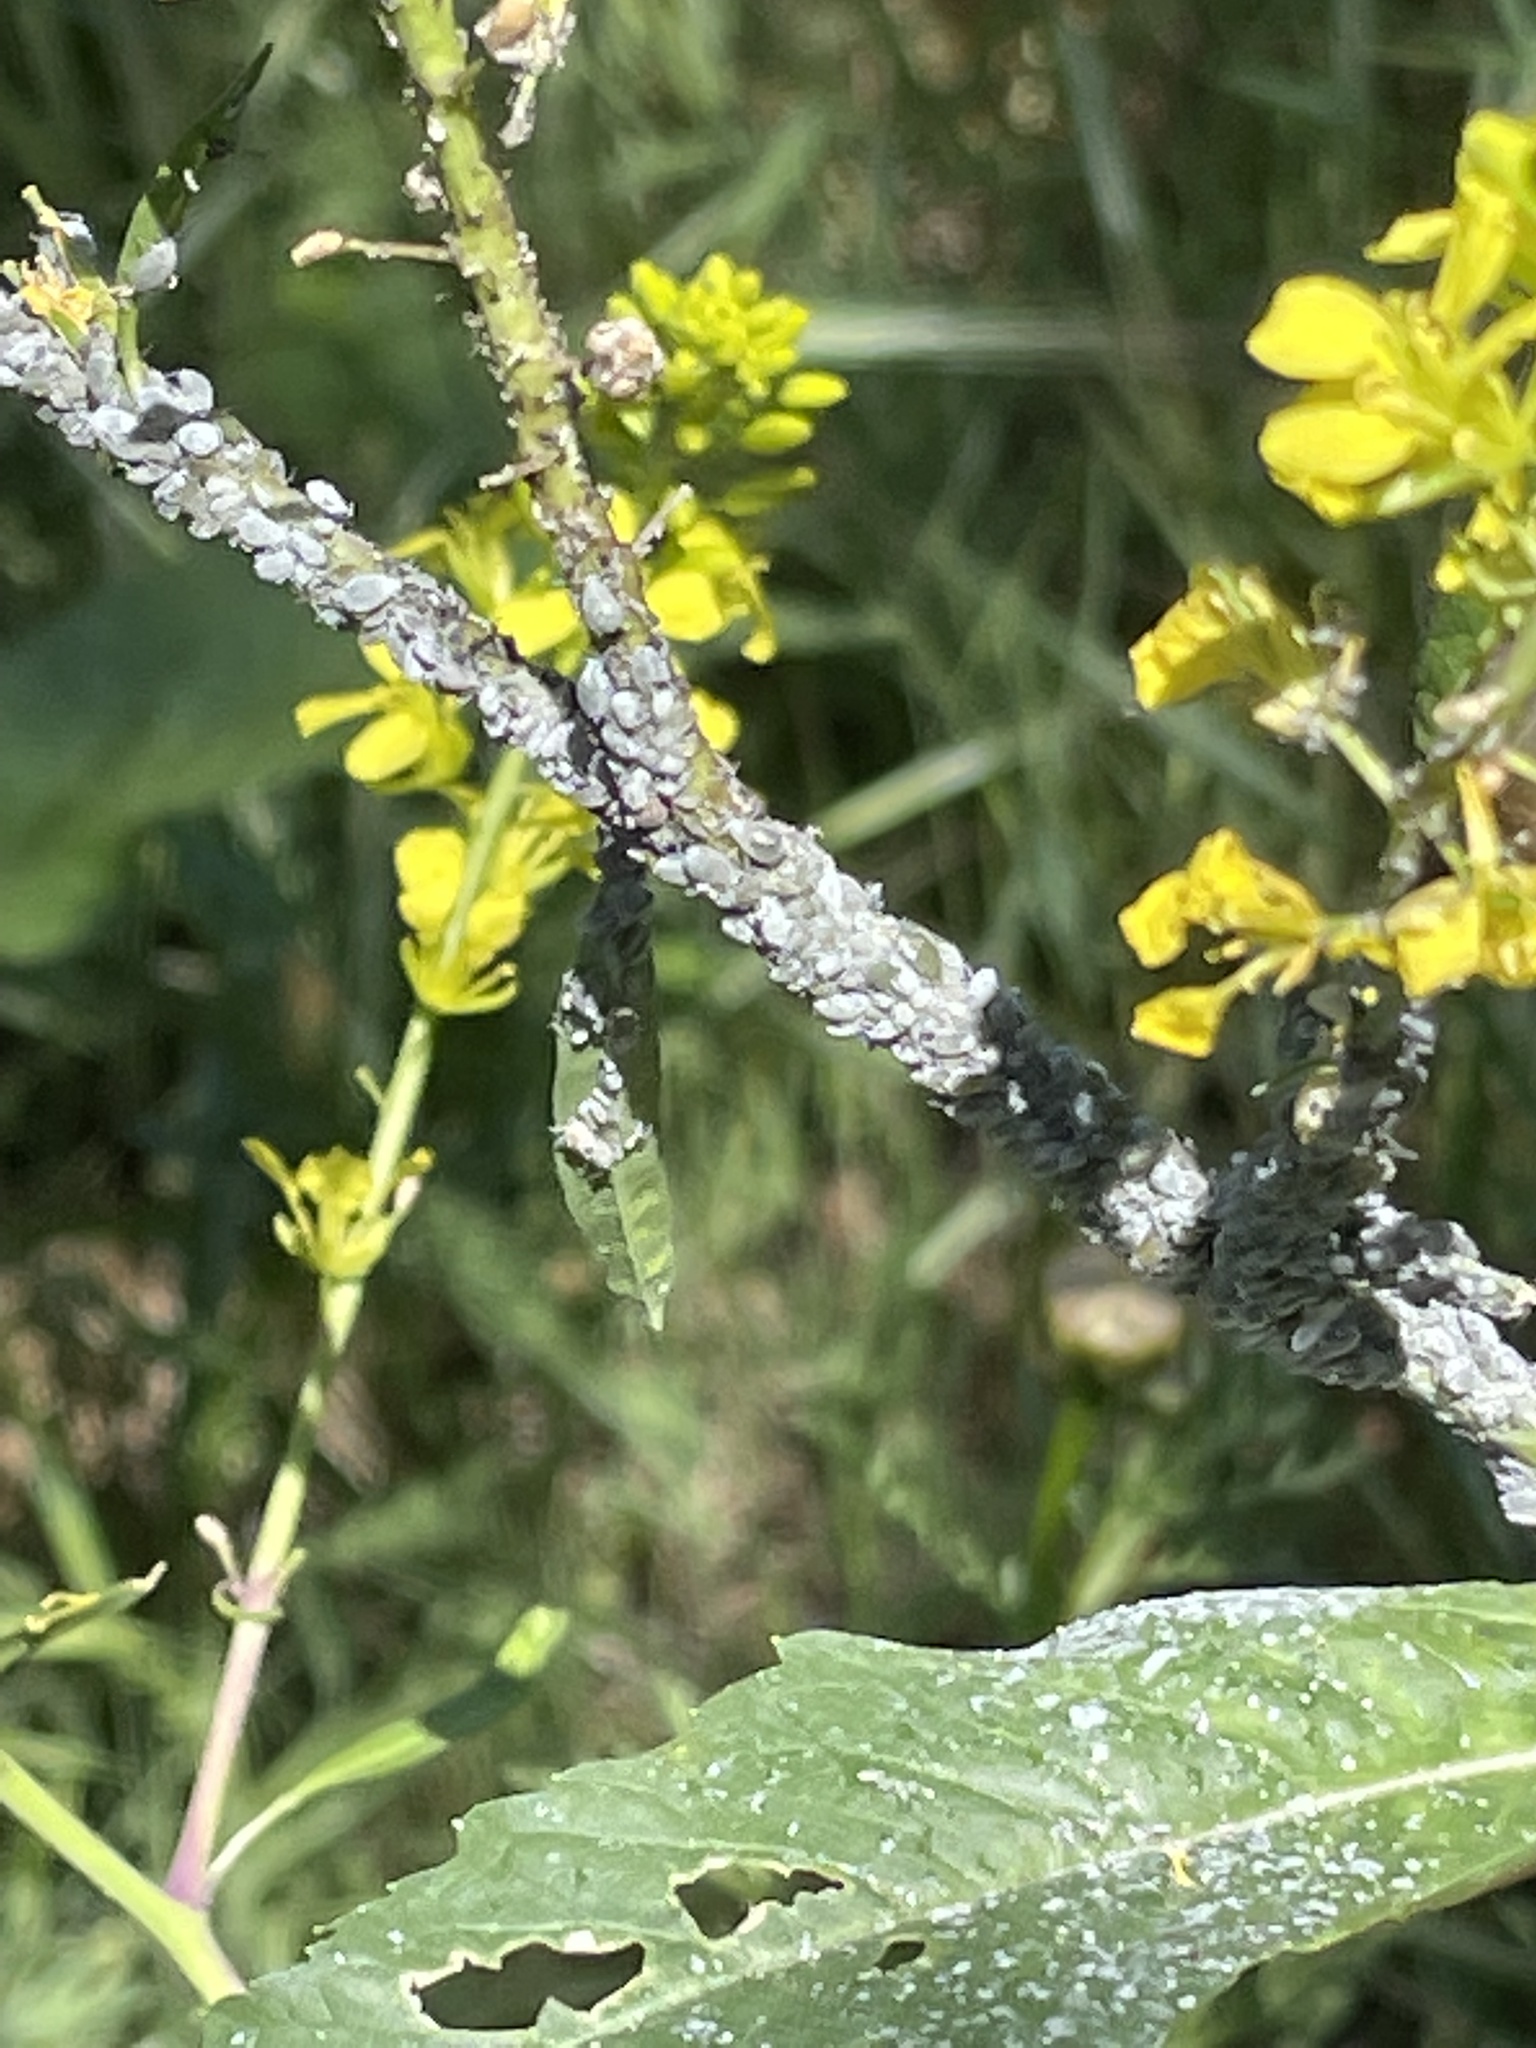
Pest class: cabbage_aphid